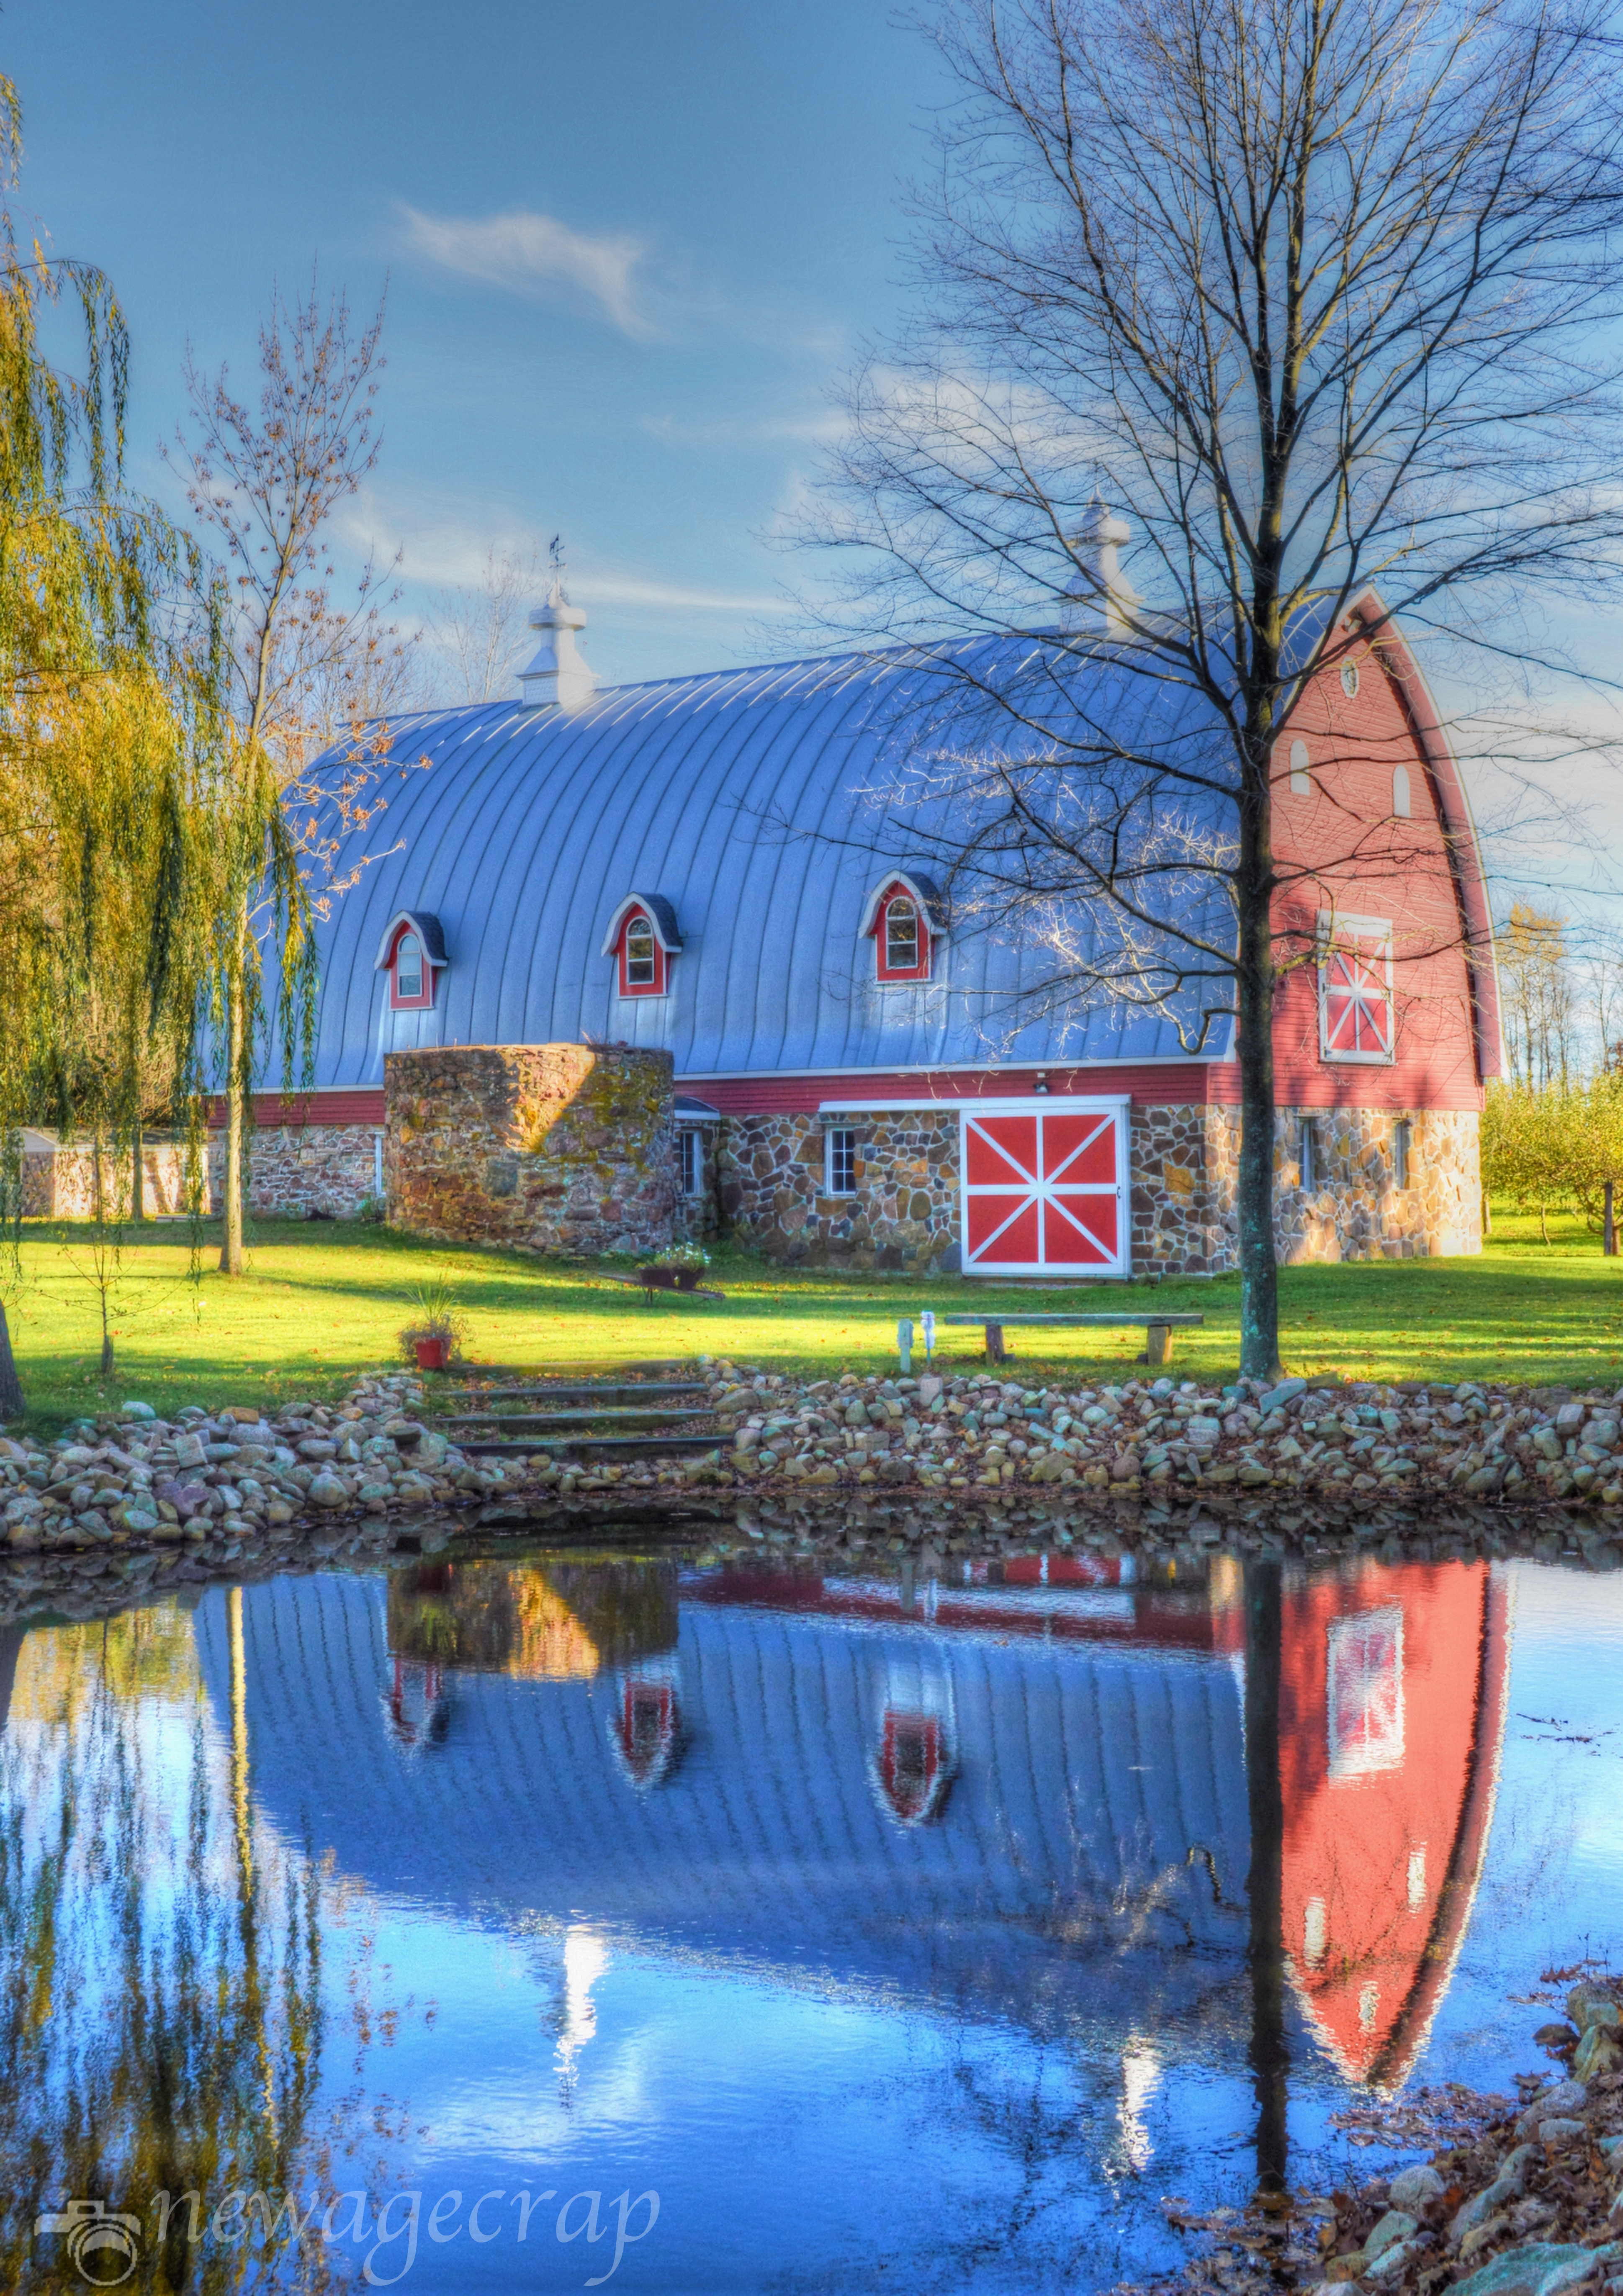
barn, rustic, rural, reflection, farming, scenic, nikon, farms, cool image, barns, stockphoto, cool photo, i, nikond3200, scenes, centralwisconsin, woodcountywisconsin, woodcounty, november2016, newagecrapphotography, badgerstate, wisconsinbarn, wisconsinbarns, wisconsinfarm, scenicfarm, scenesfarm, scenicbarn, rusticwisconsin, ruralwisconsin, barnphoto, barnpicture, barnswisconsin, barnwisconsin, farmscenes, farmbuilding, wisconsin, topazimpression, bironwisconsin